Lady Louisa Conolly

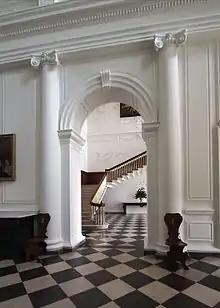
The interior entrance hall at Castletown House in County Kildare

Themselves unhappily childless, at that point they took up the welfare of young children from disadvantaged backgrounds as a lifelong project, contributing both money and effort towards initiatives which would enable foundlings and vagabonds to acquire productive skills and support themselves. They developed one of the first Industrial Schools where boys learnt trades, and Lady Louisa took active personal interest in mentoring the students. In middle age, Lady Louisa also virtually adopted her niece Emily Napier (1783–1863), the daughter of her sister Lady Sarah Lennox. Emily, who would spend long months with her aunt in Kildare, married Sir Henry Bunbury, 7th Baronet, and moved to Suffolk, although she remained close to her aunt until her death.